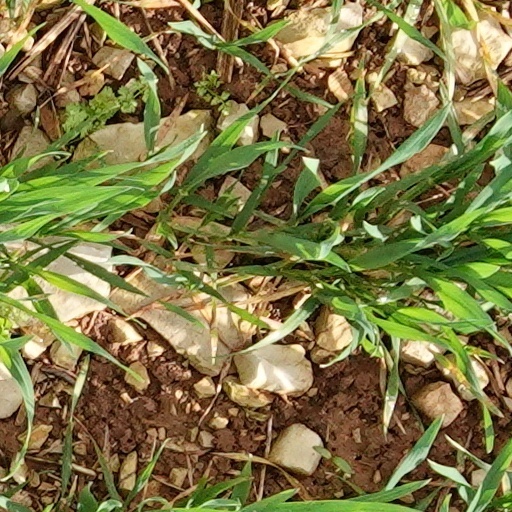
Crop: wheat